Siler City, North Carolina

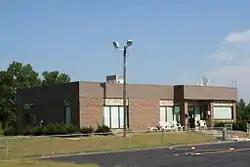
Terminal building, Siler City Airport

Siler City Municipal Airport (5W8) is a single-runway airport located southwest of downtown Siler City. The airport is used both by local residents and as a refueling stop for transiting military and general aviation aircraft.